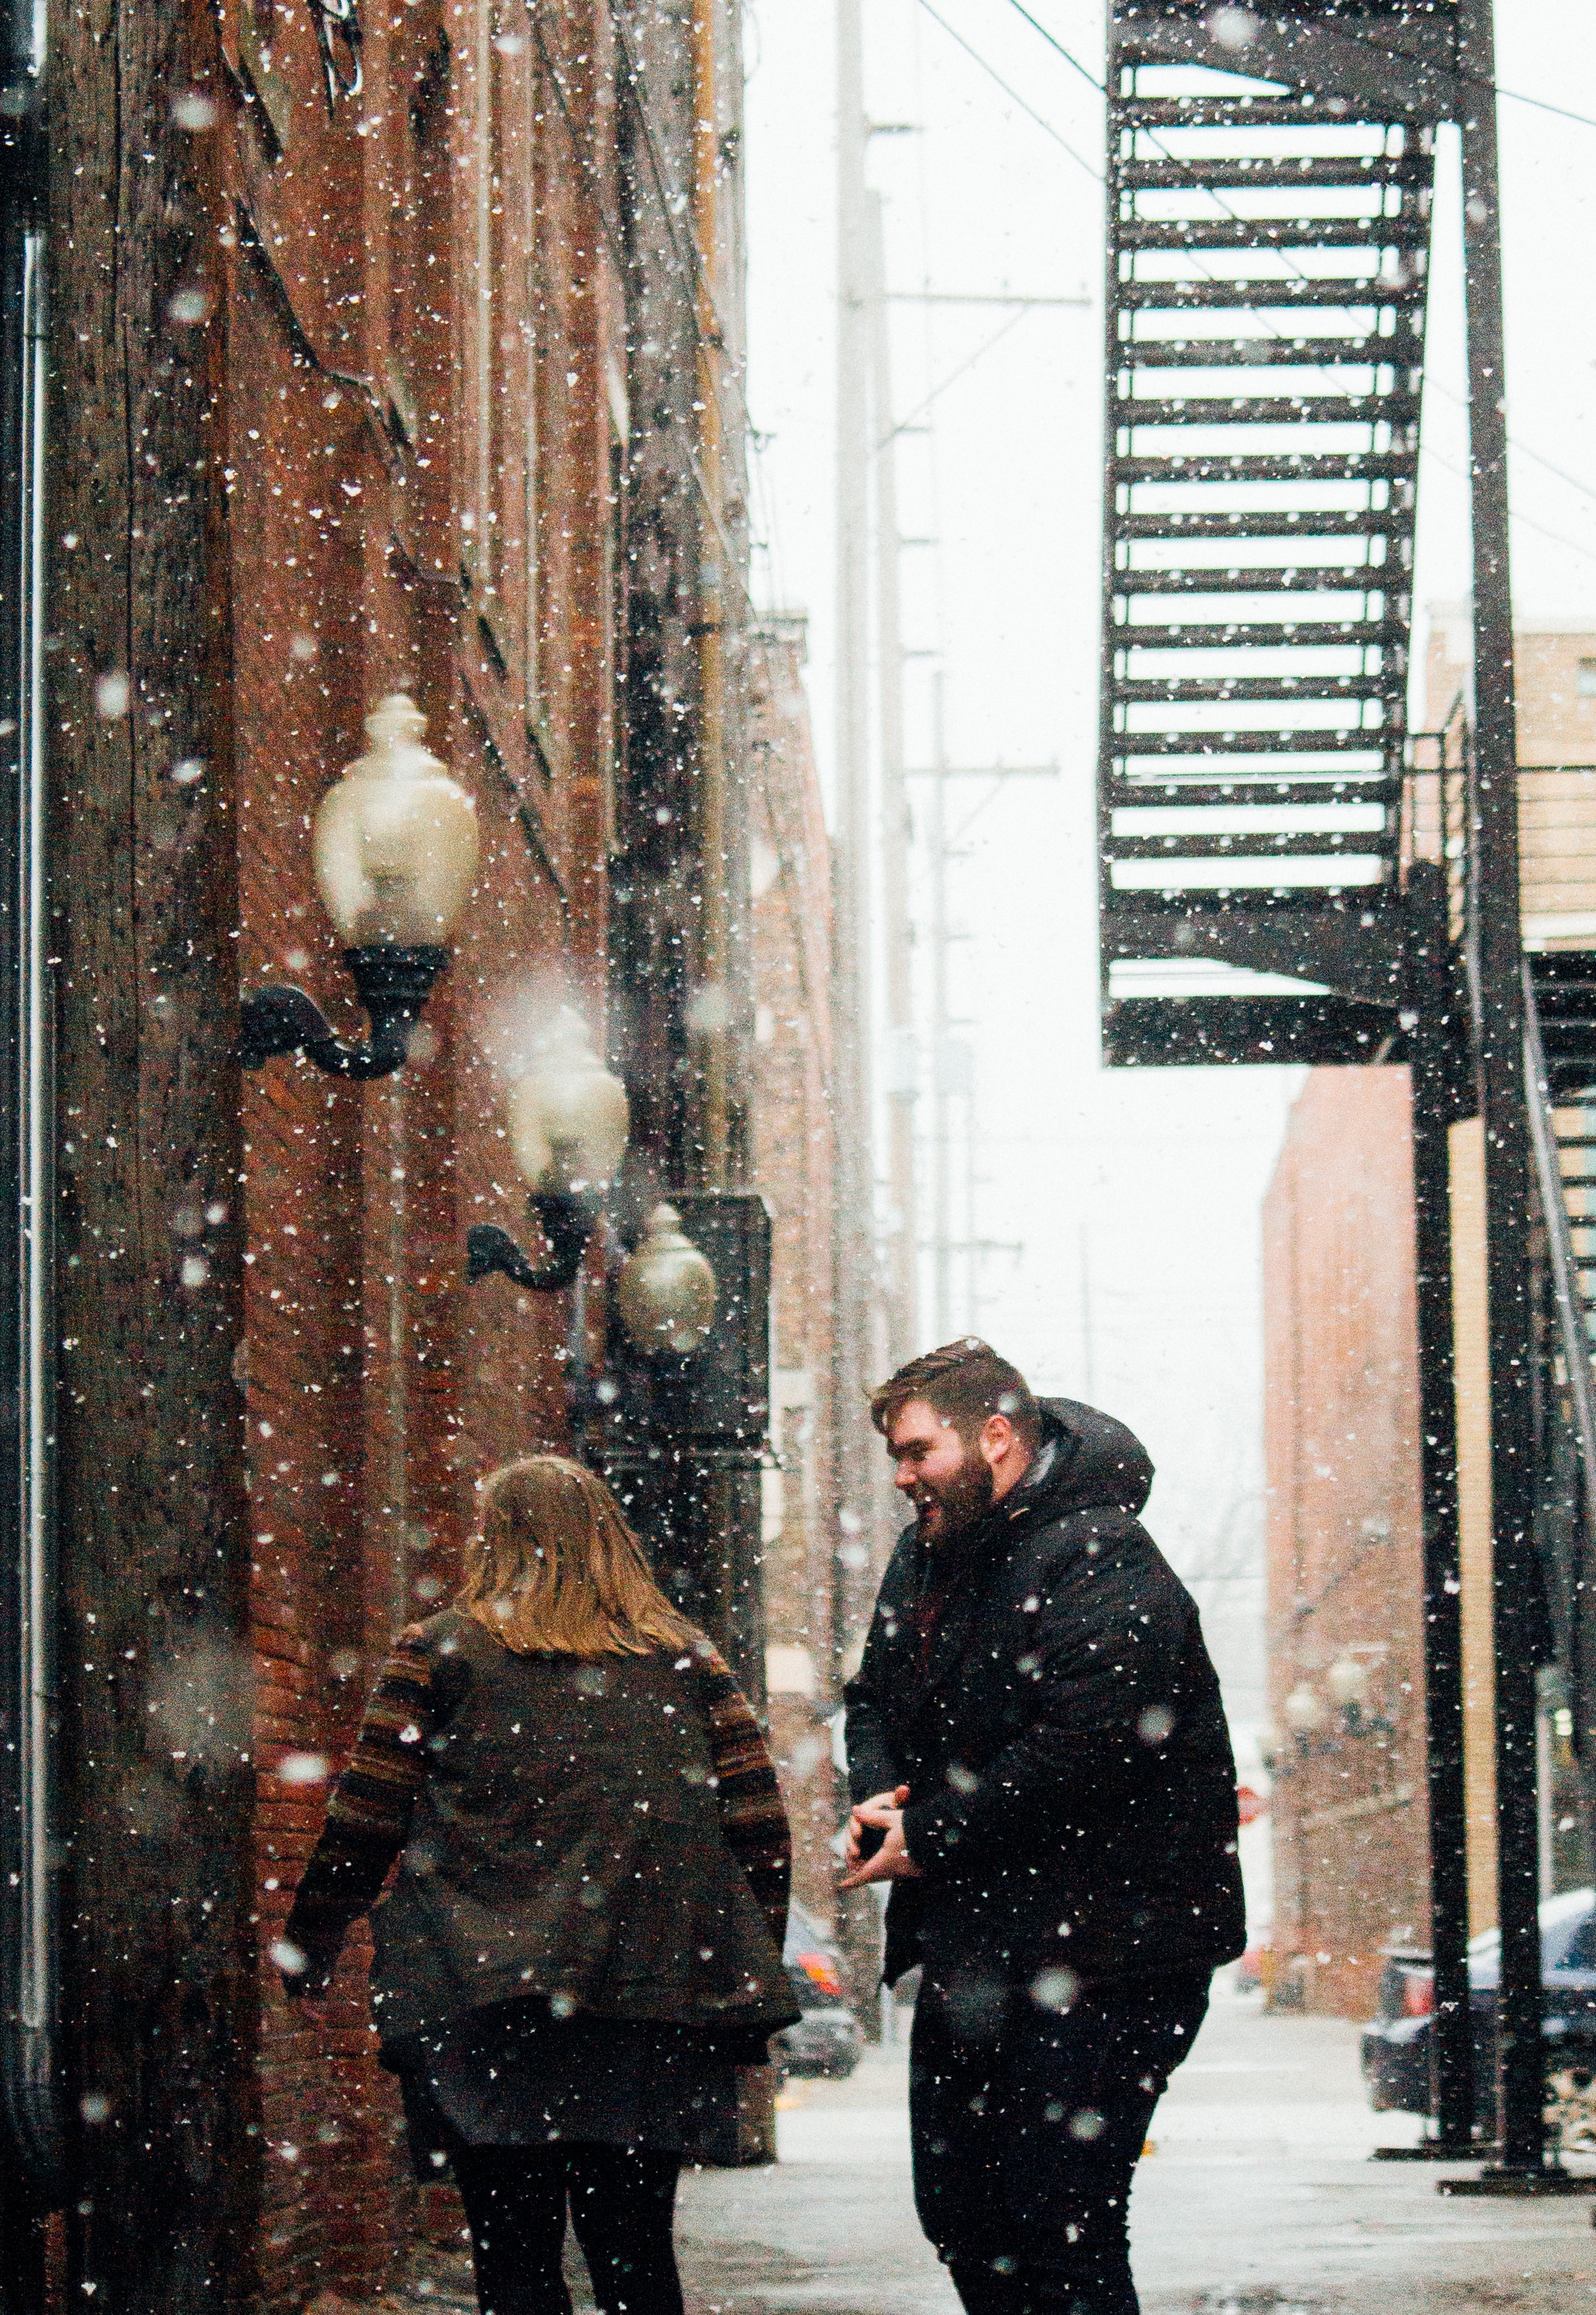
snow, winter, road, street, window, weather